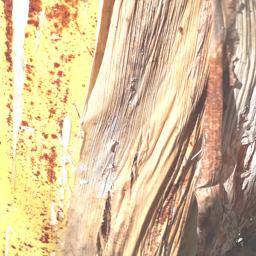
Label: BACTERIAL SOFT ROT